W Las Vegas

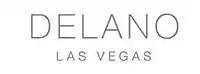
Delano Las Vegas logo

THEhotel signs were removed from the tower in June 2014, and were replaced two months later with new signs for the renamed hotel. Delano Las Vegas officially opened with a ribbon-cutting ceremony on September 2, 2014. A grand-opening party was held on September 18, 2014, with Samantha Ronson as DJ and a performance by Magic!. The party was also attended by Charlotte Ronson and actress Jaime King. The hotel's penthouses were the last remaining rooms to undergo renovations, with completion expected for October 2014.